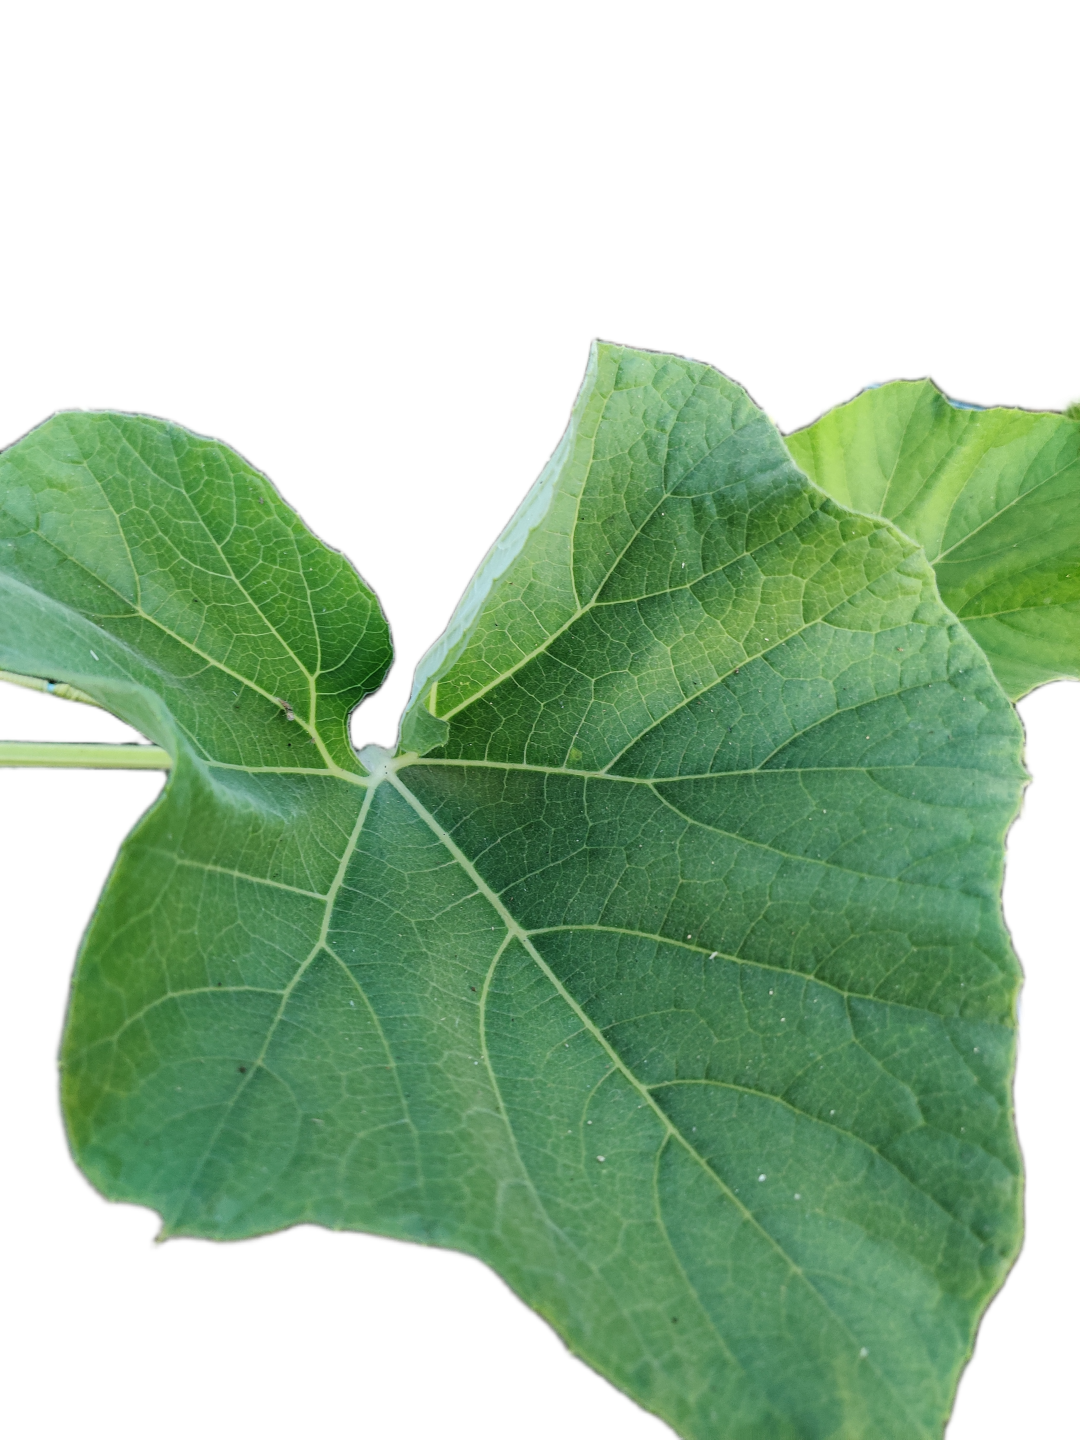
Crop: Bottle Gourd
Label: Healthy